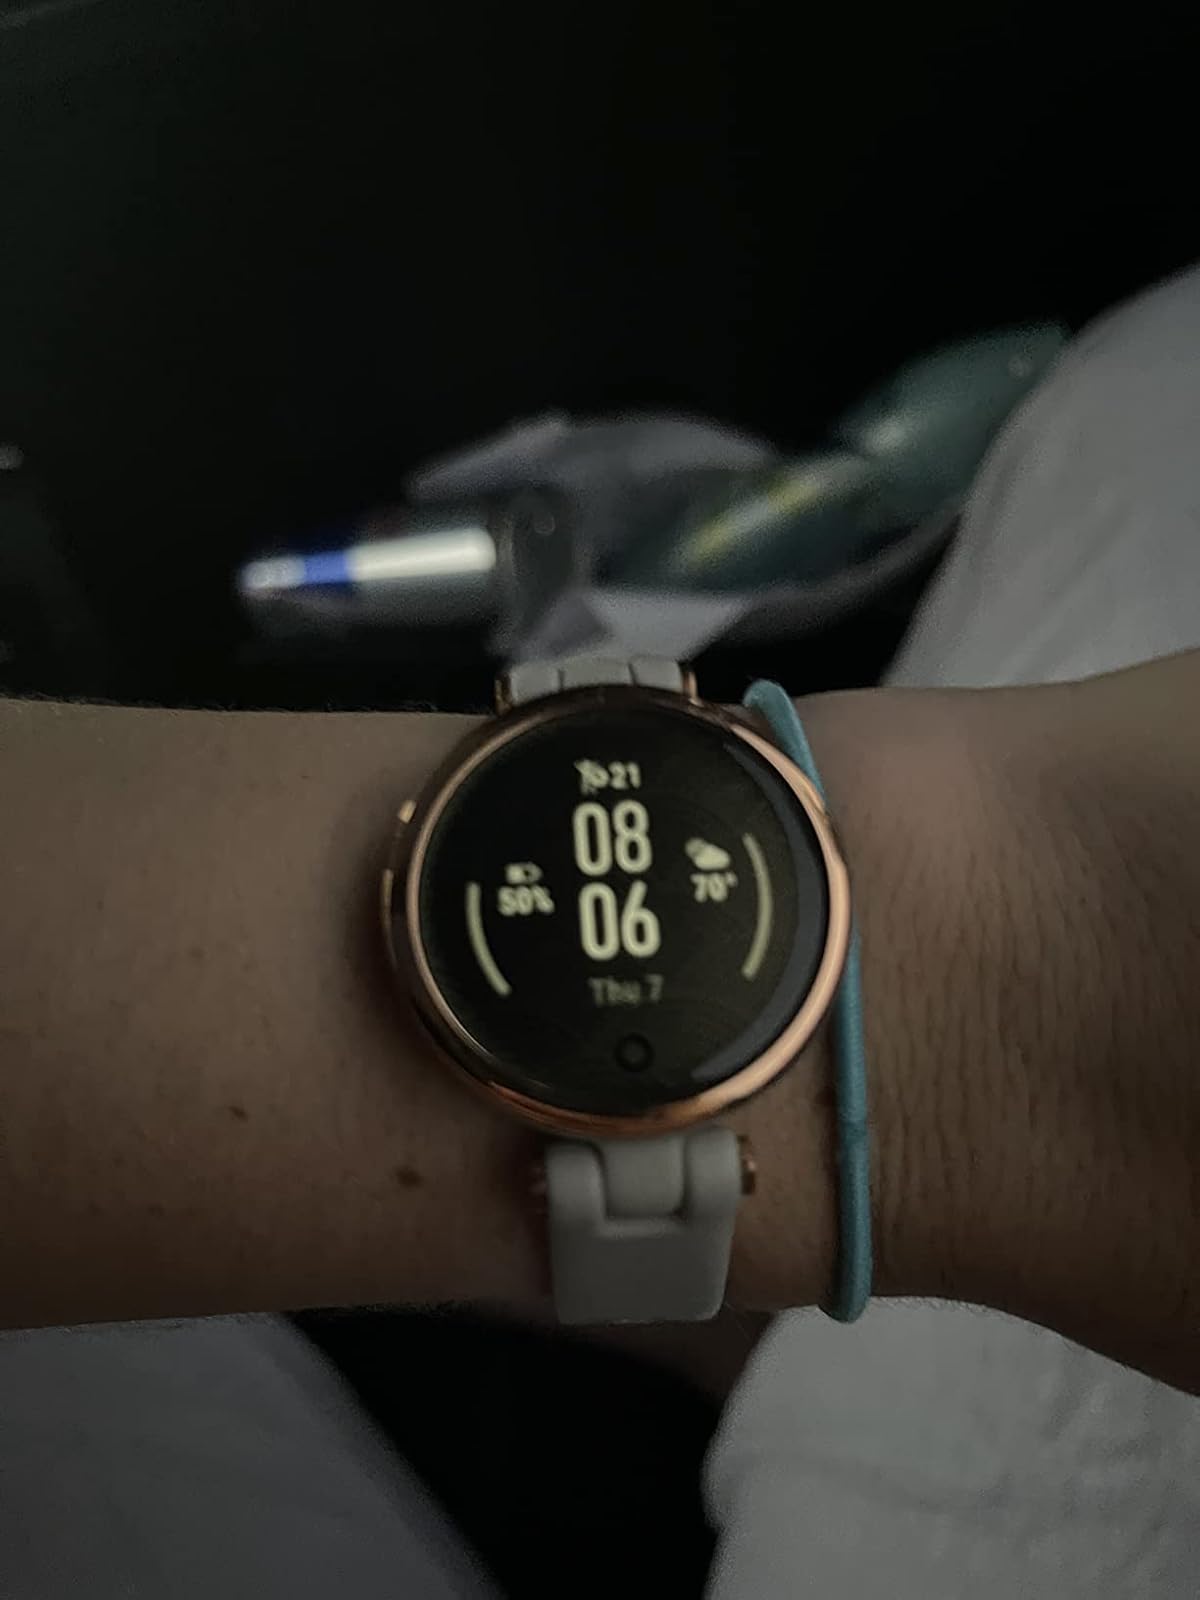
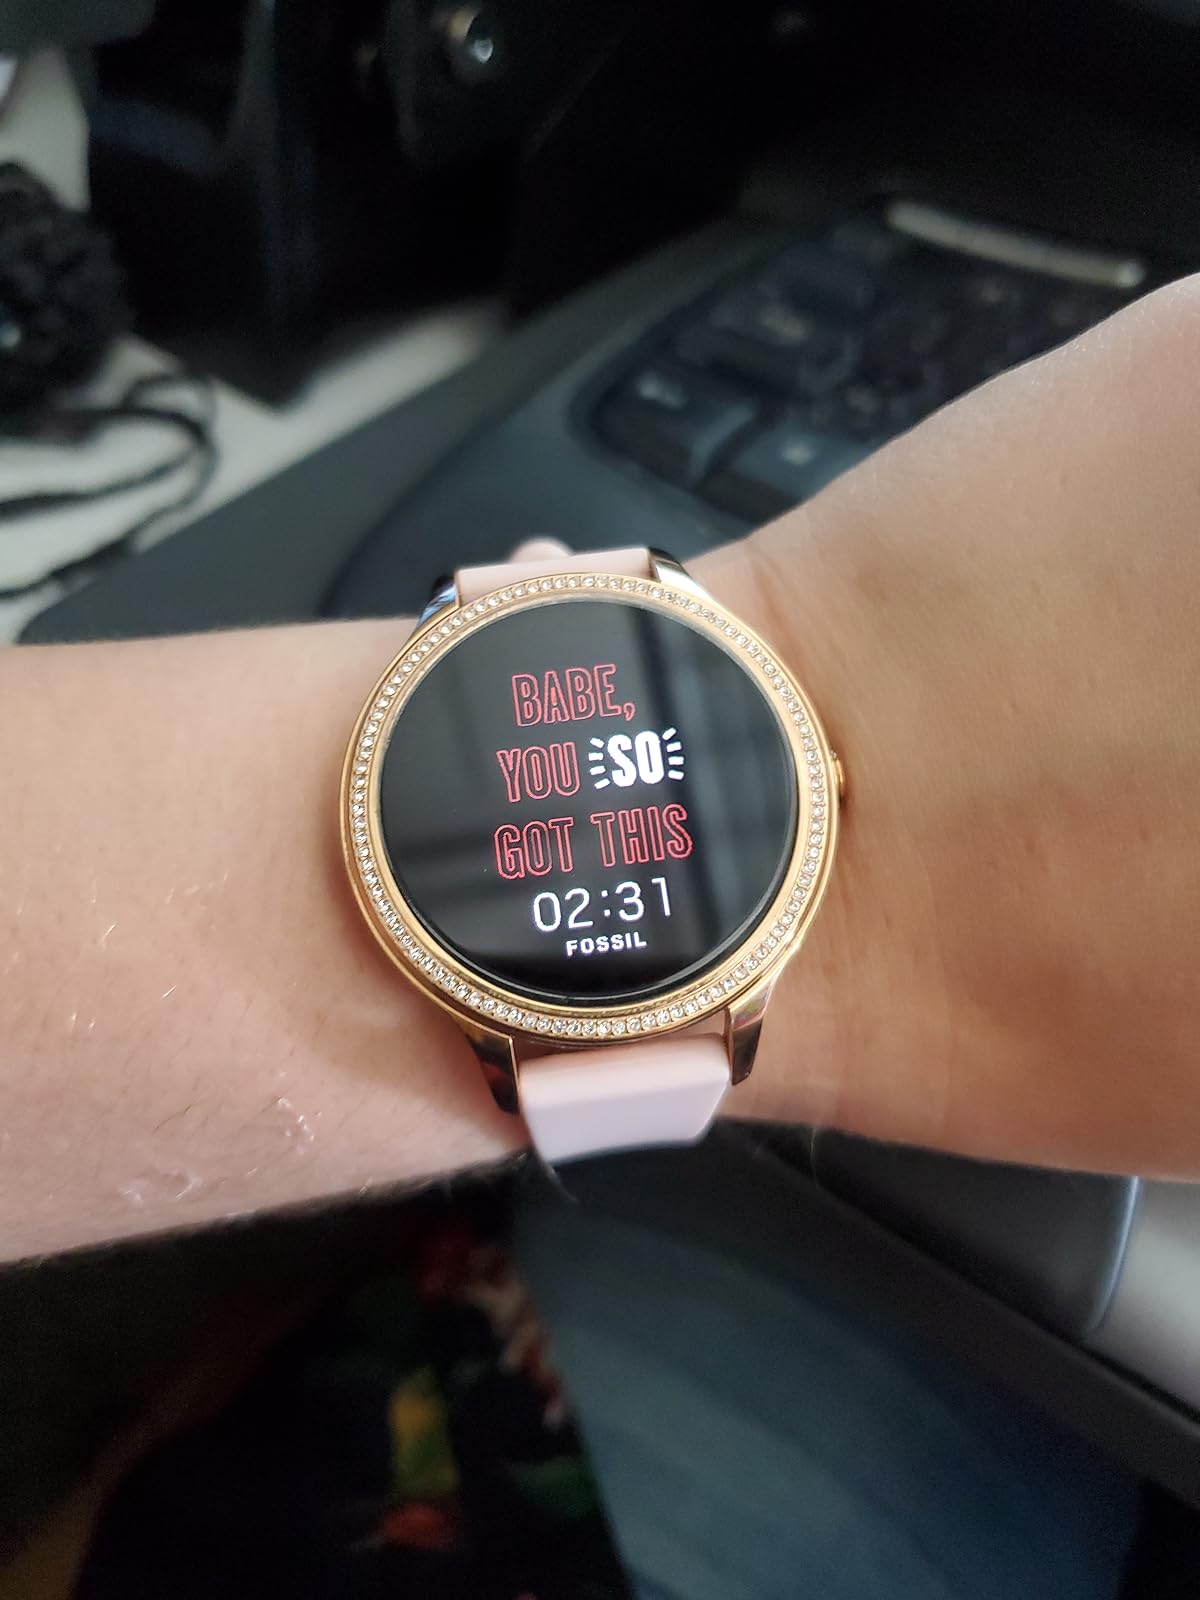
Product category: smartwatch
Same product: no